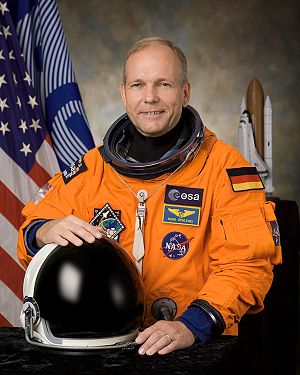
Hans Schlegel
Hans Wilhelm Schlegel er en ESA-astronaut, og har fløjet to rumfærgemissioner.